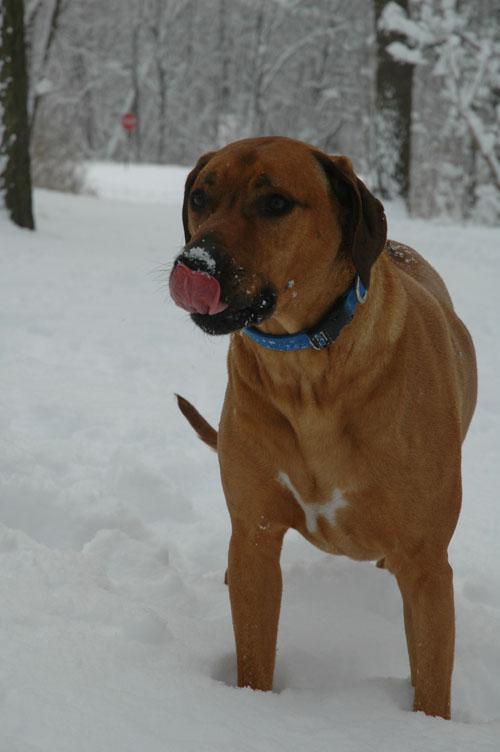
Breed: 230-n000080-Rhodesian_ridgeback